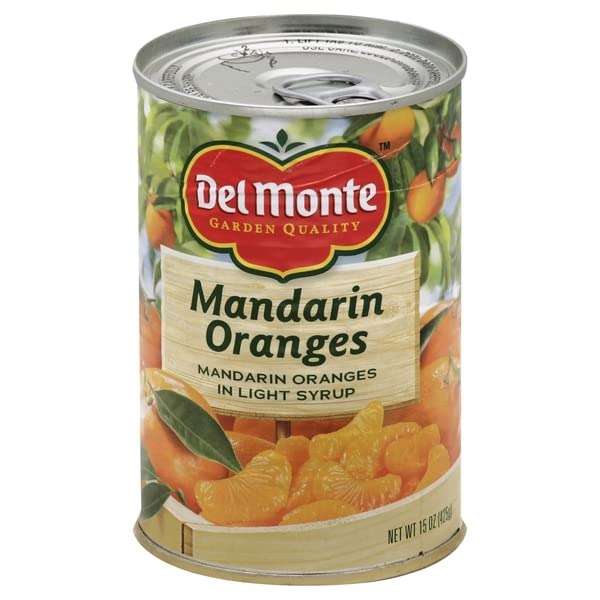
Item Name: Del Monte, Mandarin Oranges, 15 Ounce
Product Description: Syrups
Value: 15.0
Unit: Ounce

Price: 2.59